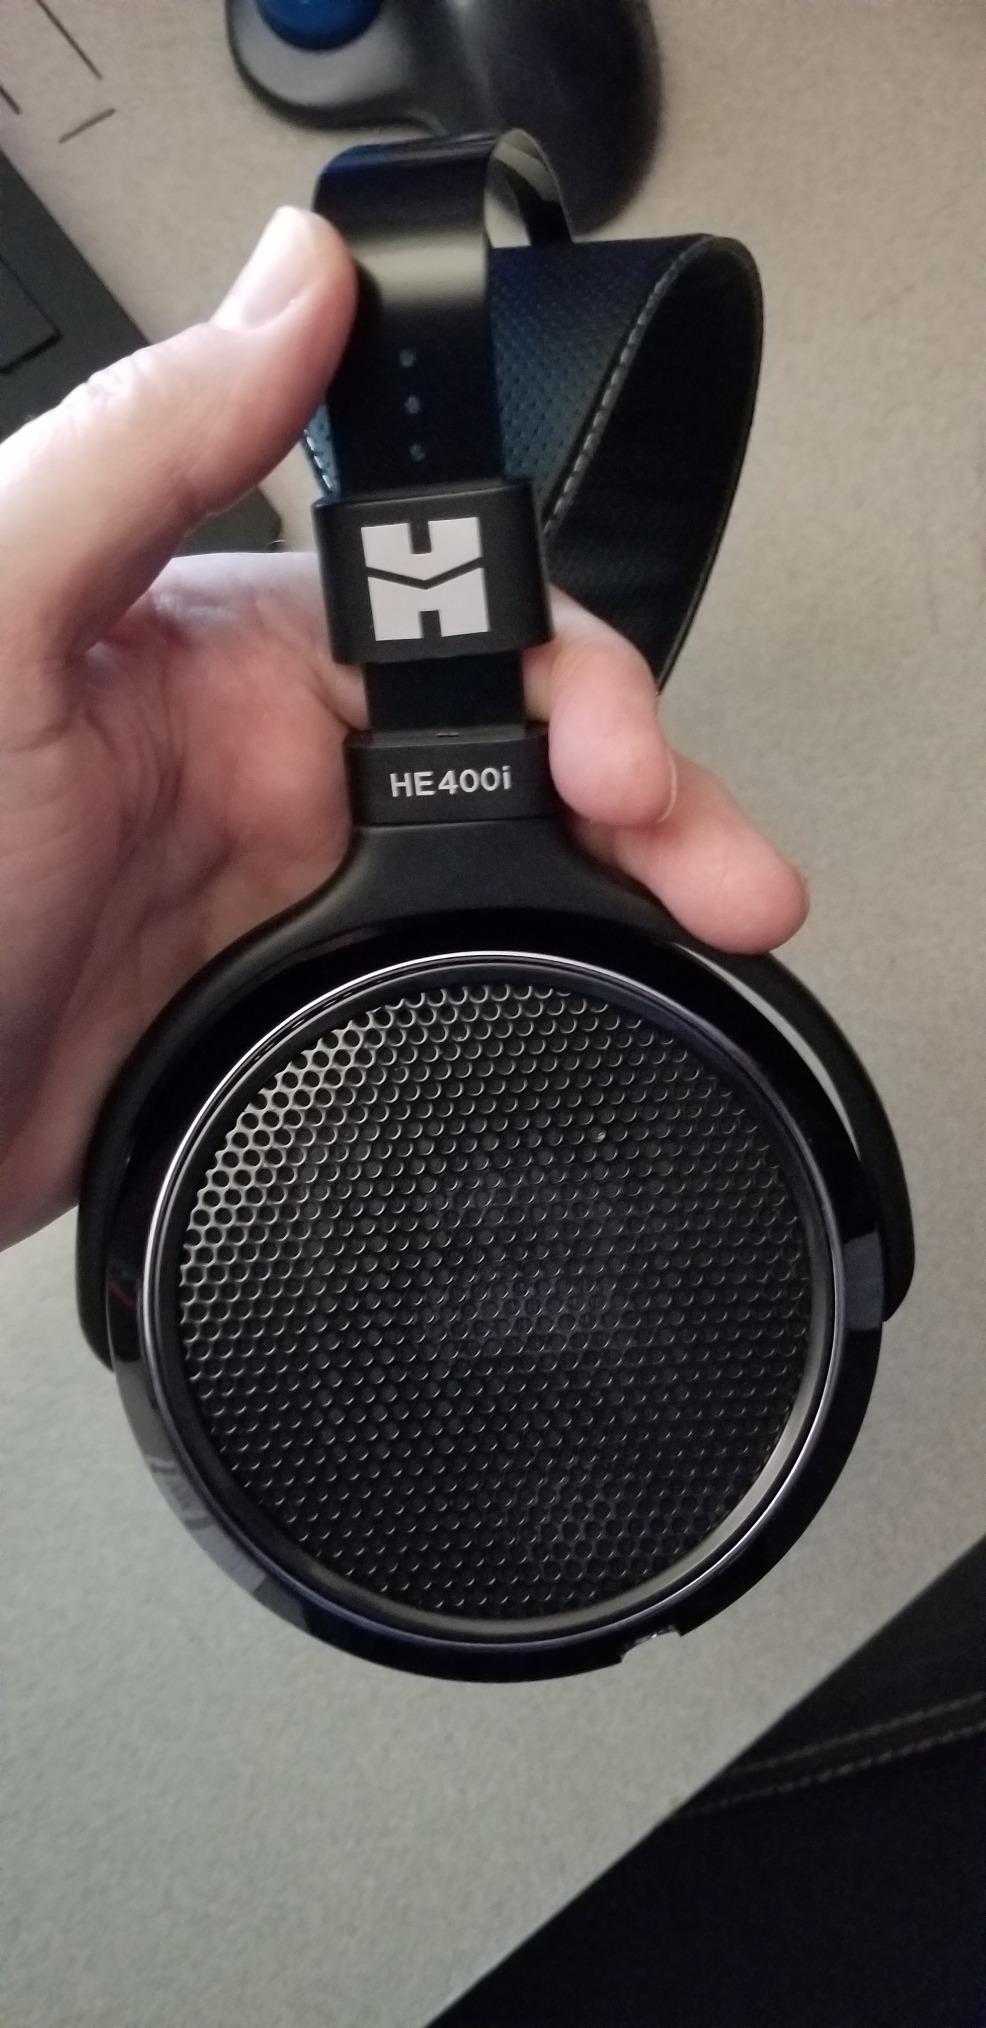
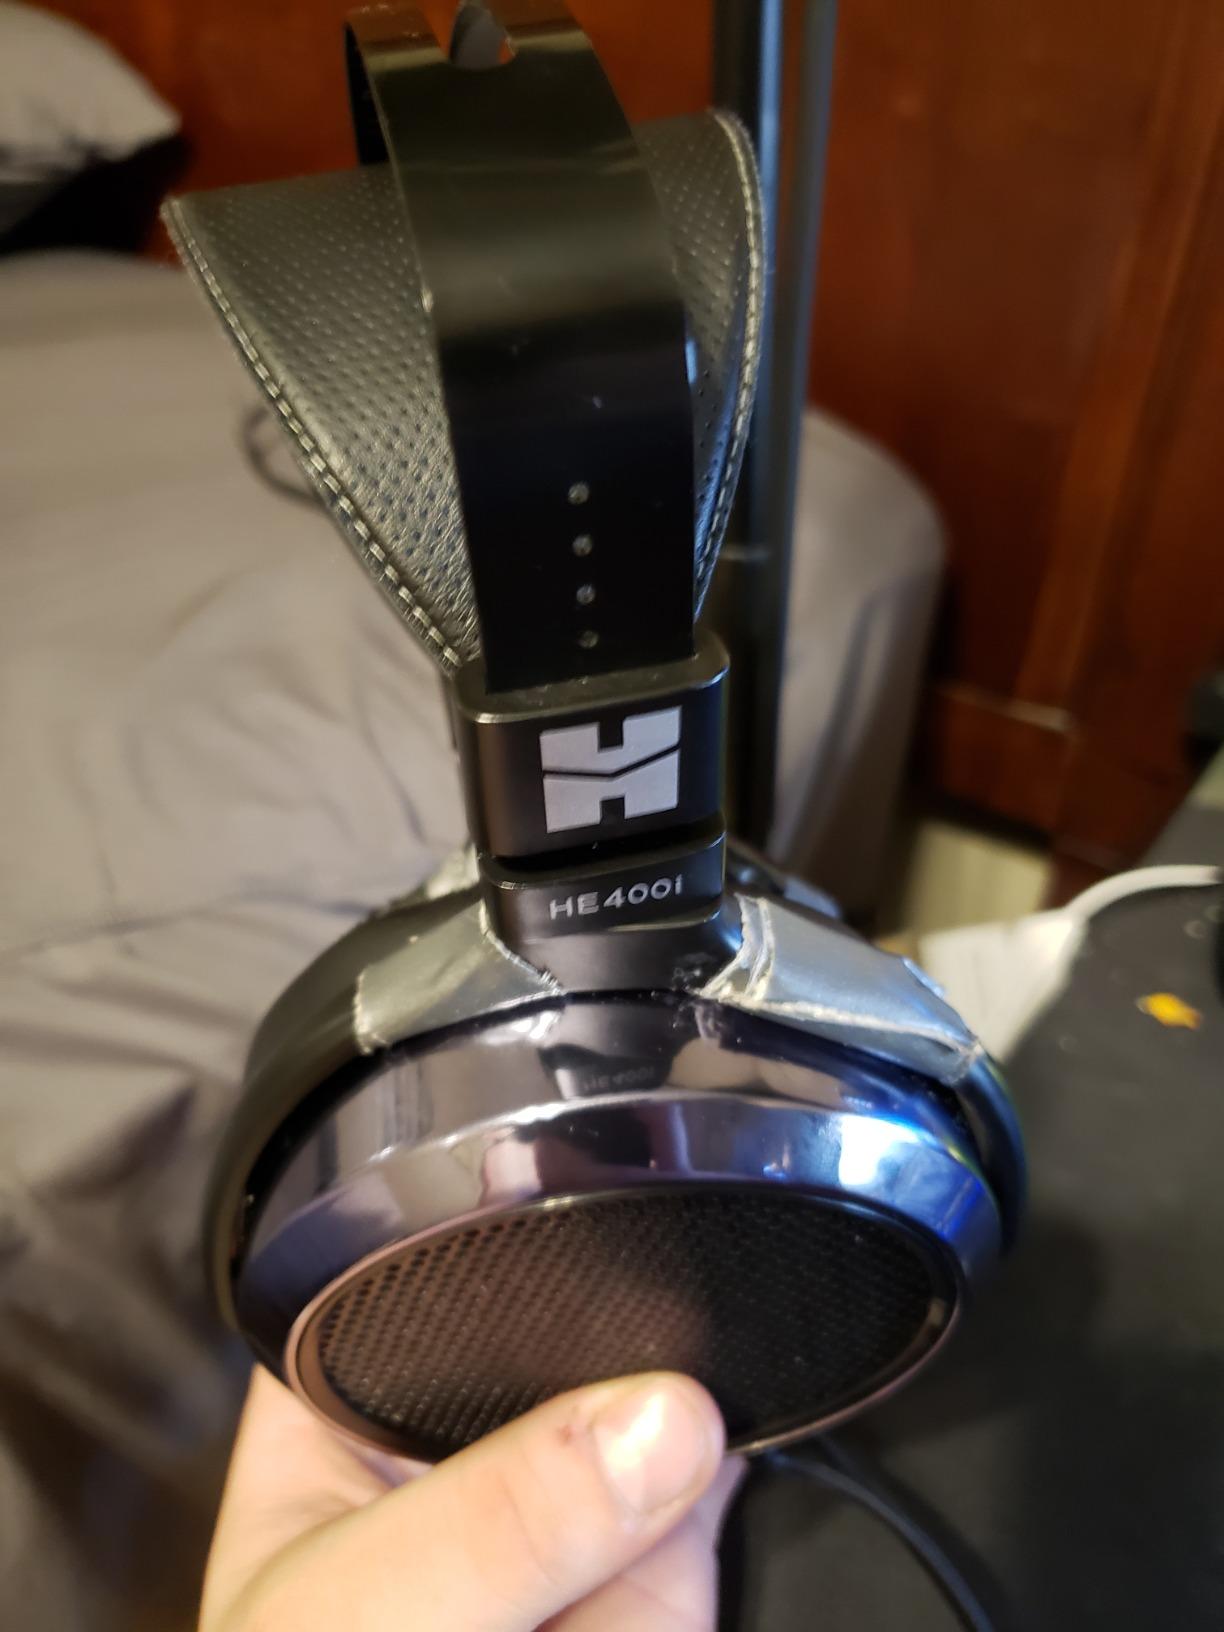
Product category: headphones
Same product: yes